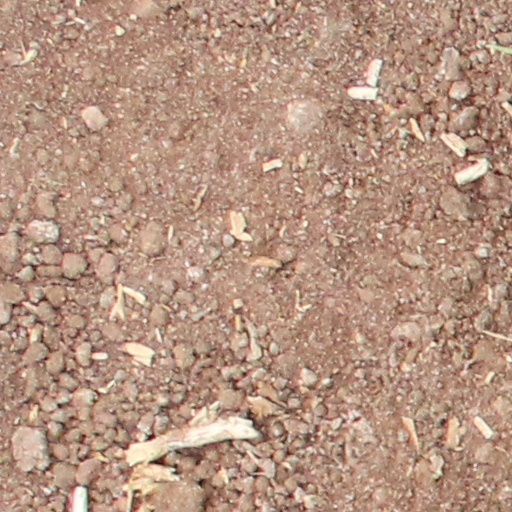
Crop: wheat